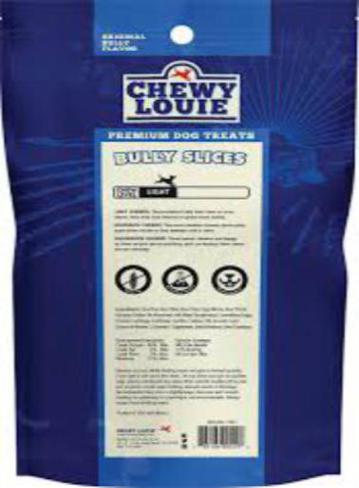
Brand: chewy louie
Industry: Food